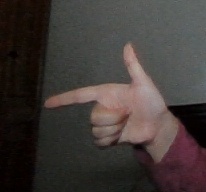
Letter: yaa